Thai Smile Boat

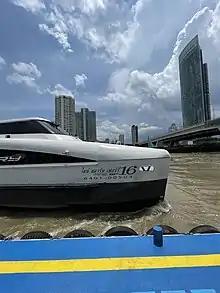
A Mine Smart Ferry at Sathorn Pier, Bangkok

The Thai Smile Boat, formerly known as the "Mine Smart Ferry", is a transportation service in Thailand operated on the Chao Phraya River. Launched in 2021, the battery-powered Smart Ferry provides service between Bangkok and Nonthaburi.